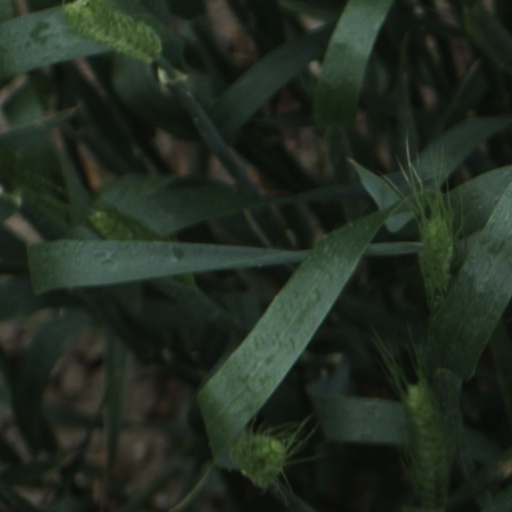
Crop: wheat